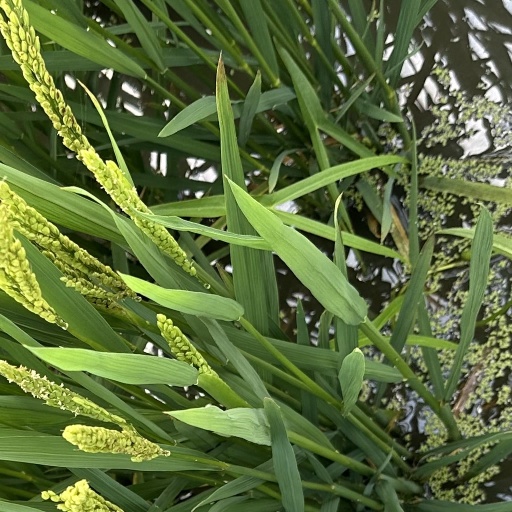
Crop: rice